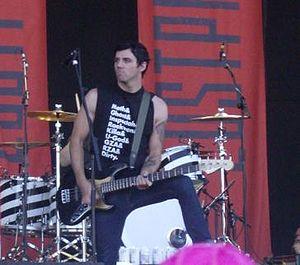
Lostprophets est un groupe de rock britannique, originaire de Pontypridd, au Pays de Galles. Formé en 1997 par le chanteur et parolier Ian Watkins, le bassiste Mike Lewis, le batteur Mike Chiplin et le guitariste Lee Gaze, le groupe est un projet parallèle punk hardcore de Public Disturbance. Ils font aussi partie de la scène musicale de Cardiff.
Lostprophets est un groupe de rock britannique, originaire de Pontypridd, au Pays de Galles. Formé en 1997 par le chanteur et parolier Ian Watkins, le bassiste Mike Lewis, le batteur Mike Chiplin et le guitariste Lee Gaze, le groupe est un projet parallèle punk hardcore de Public Disturbance. Ils font aussi partie de la scène musicale de Cardiff.